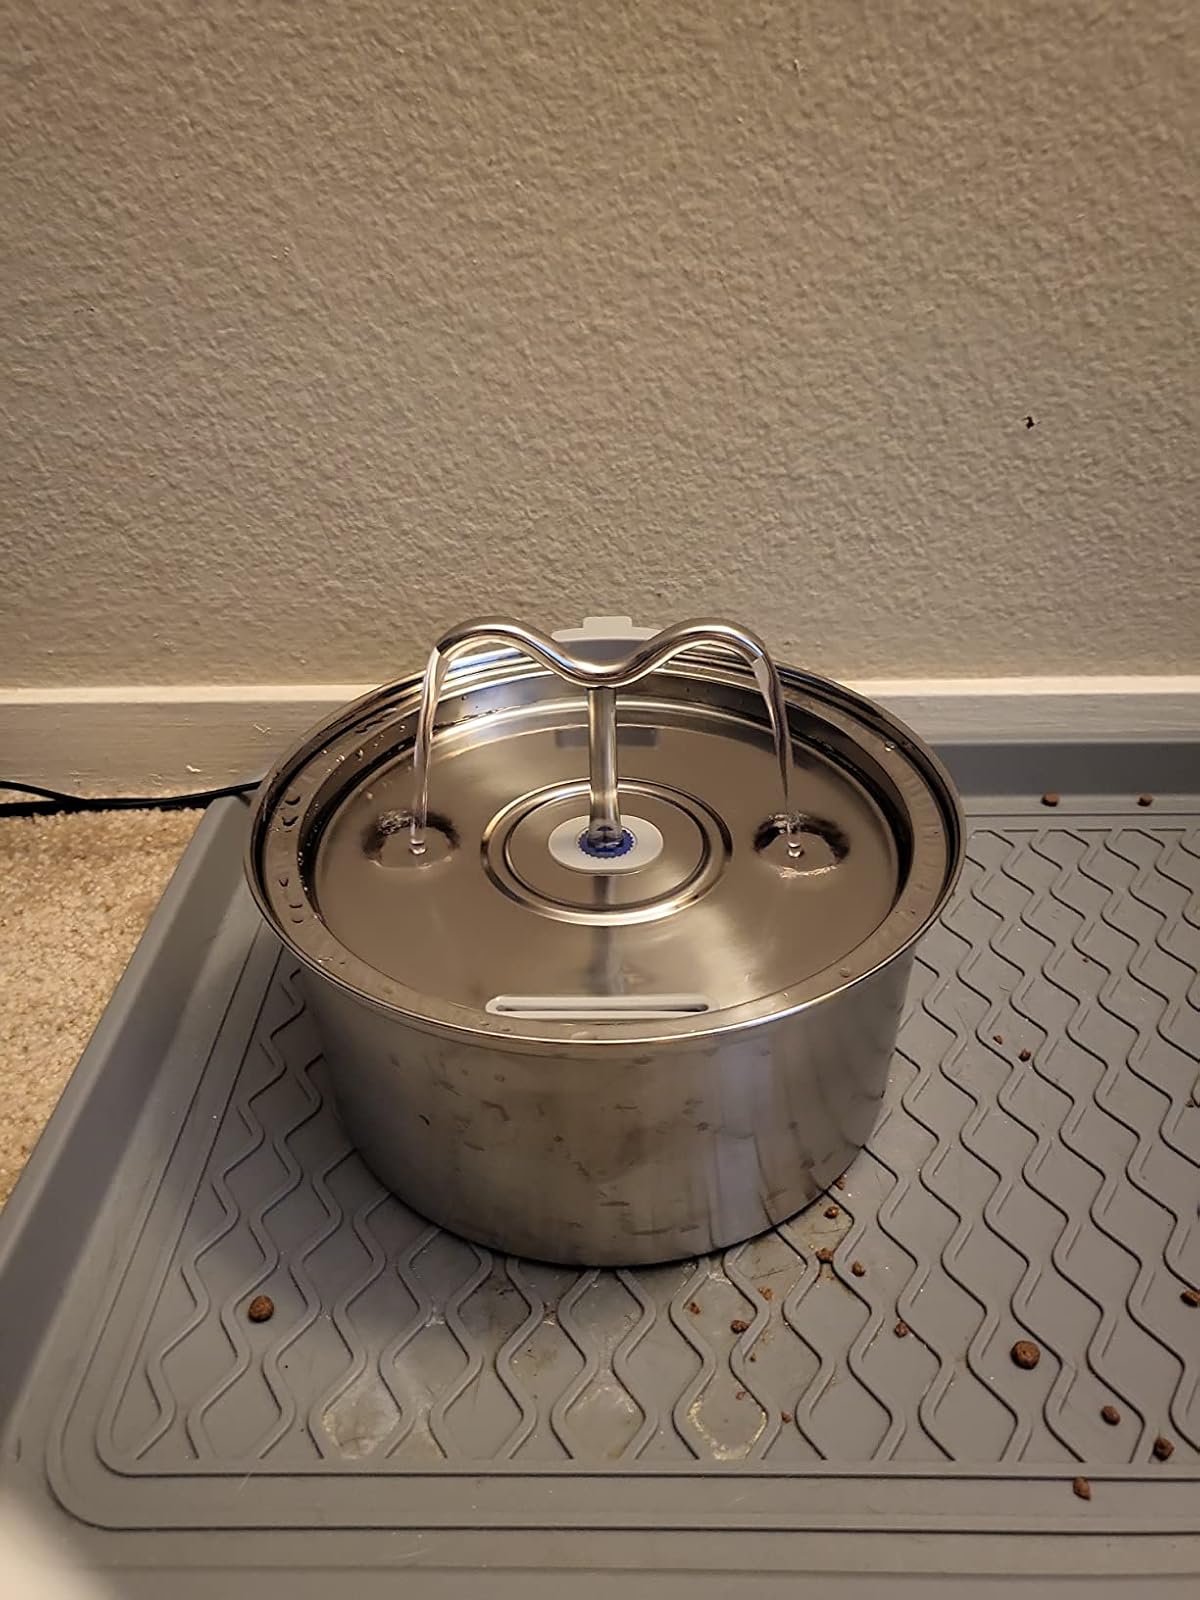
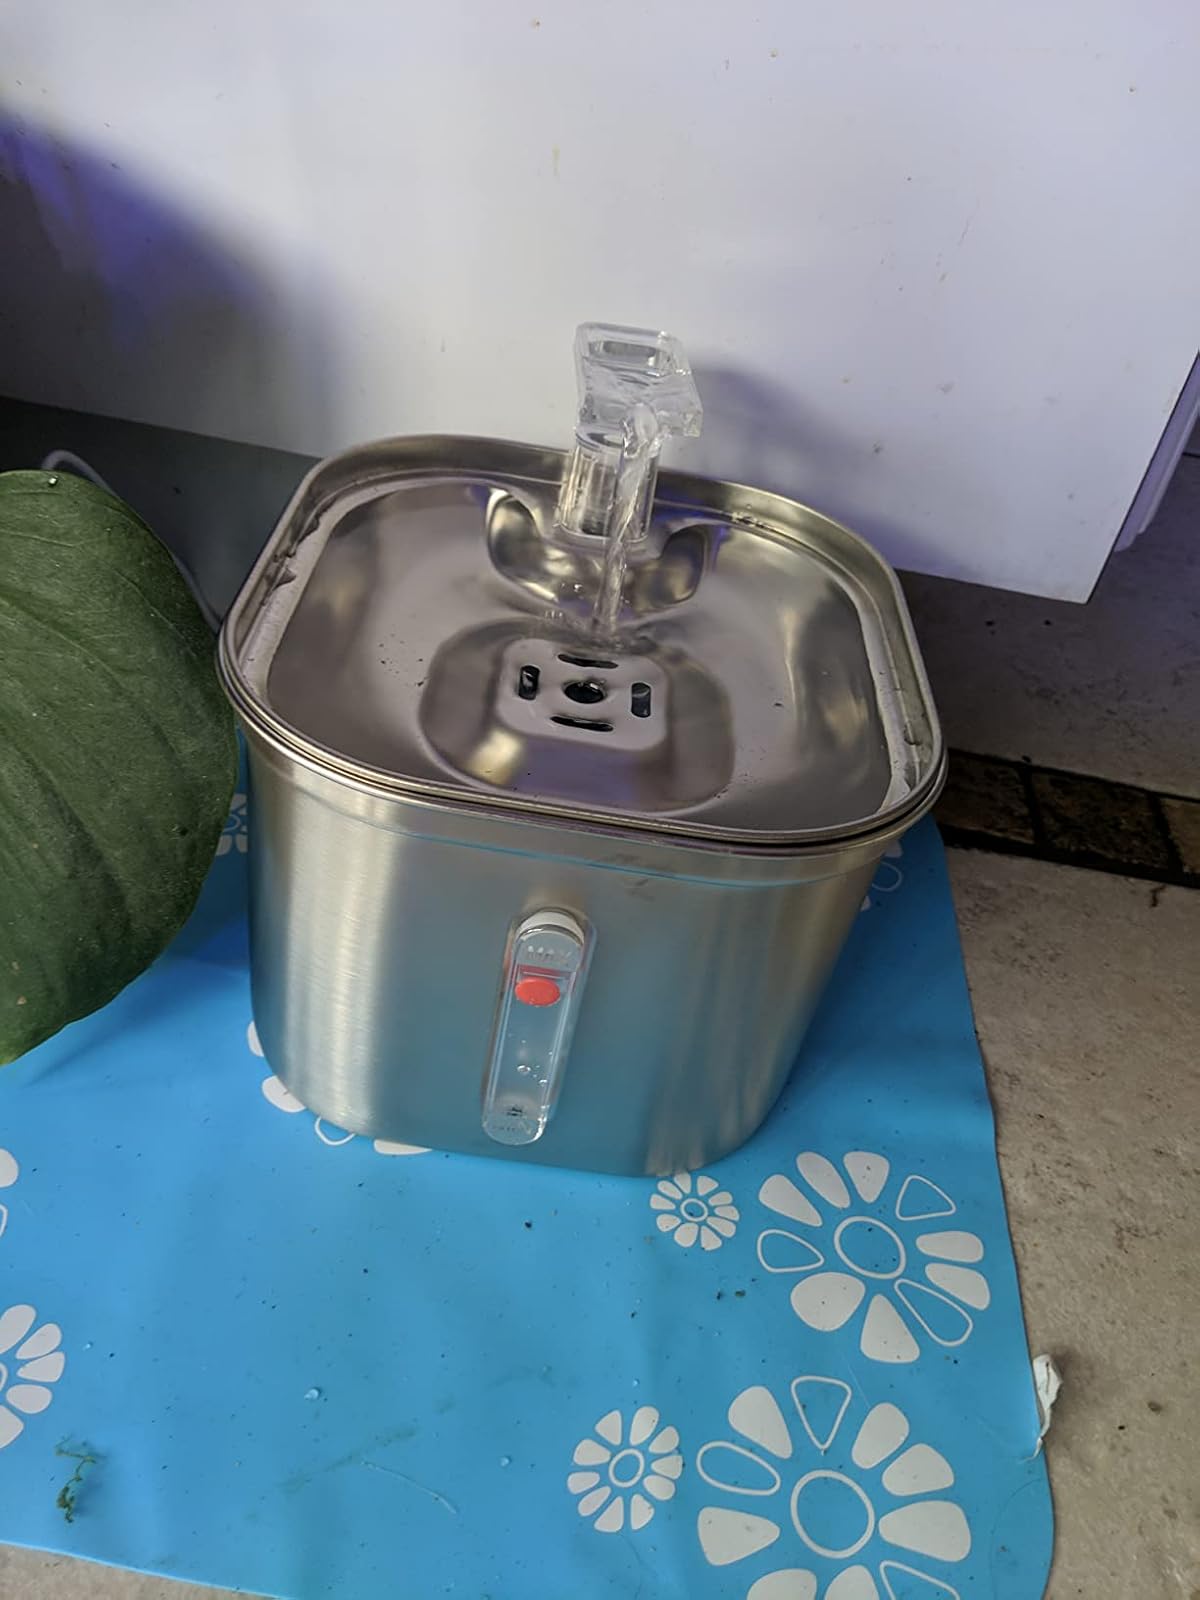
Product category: items_bowl
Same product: no